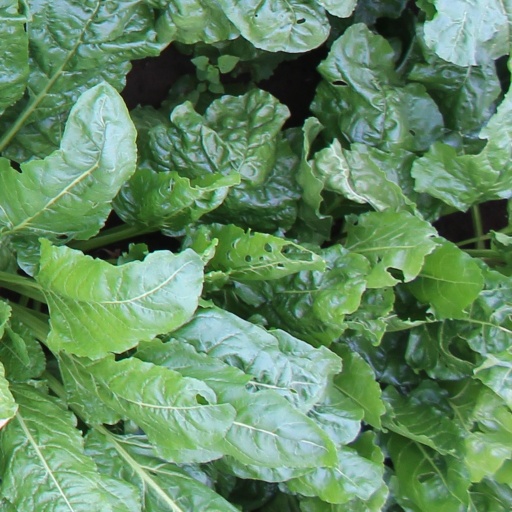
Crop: sugar beet